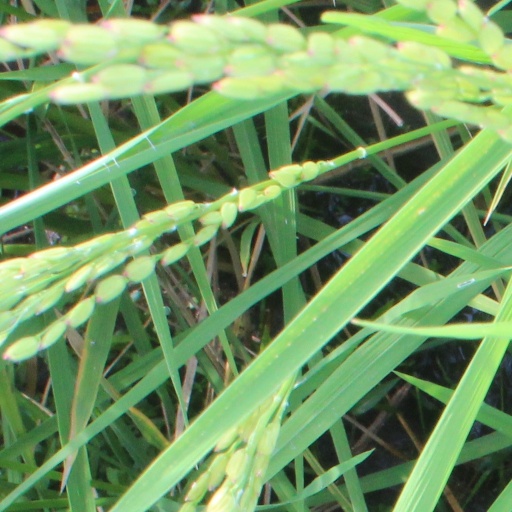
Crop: rice